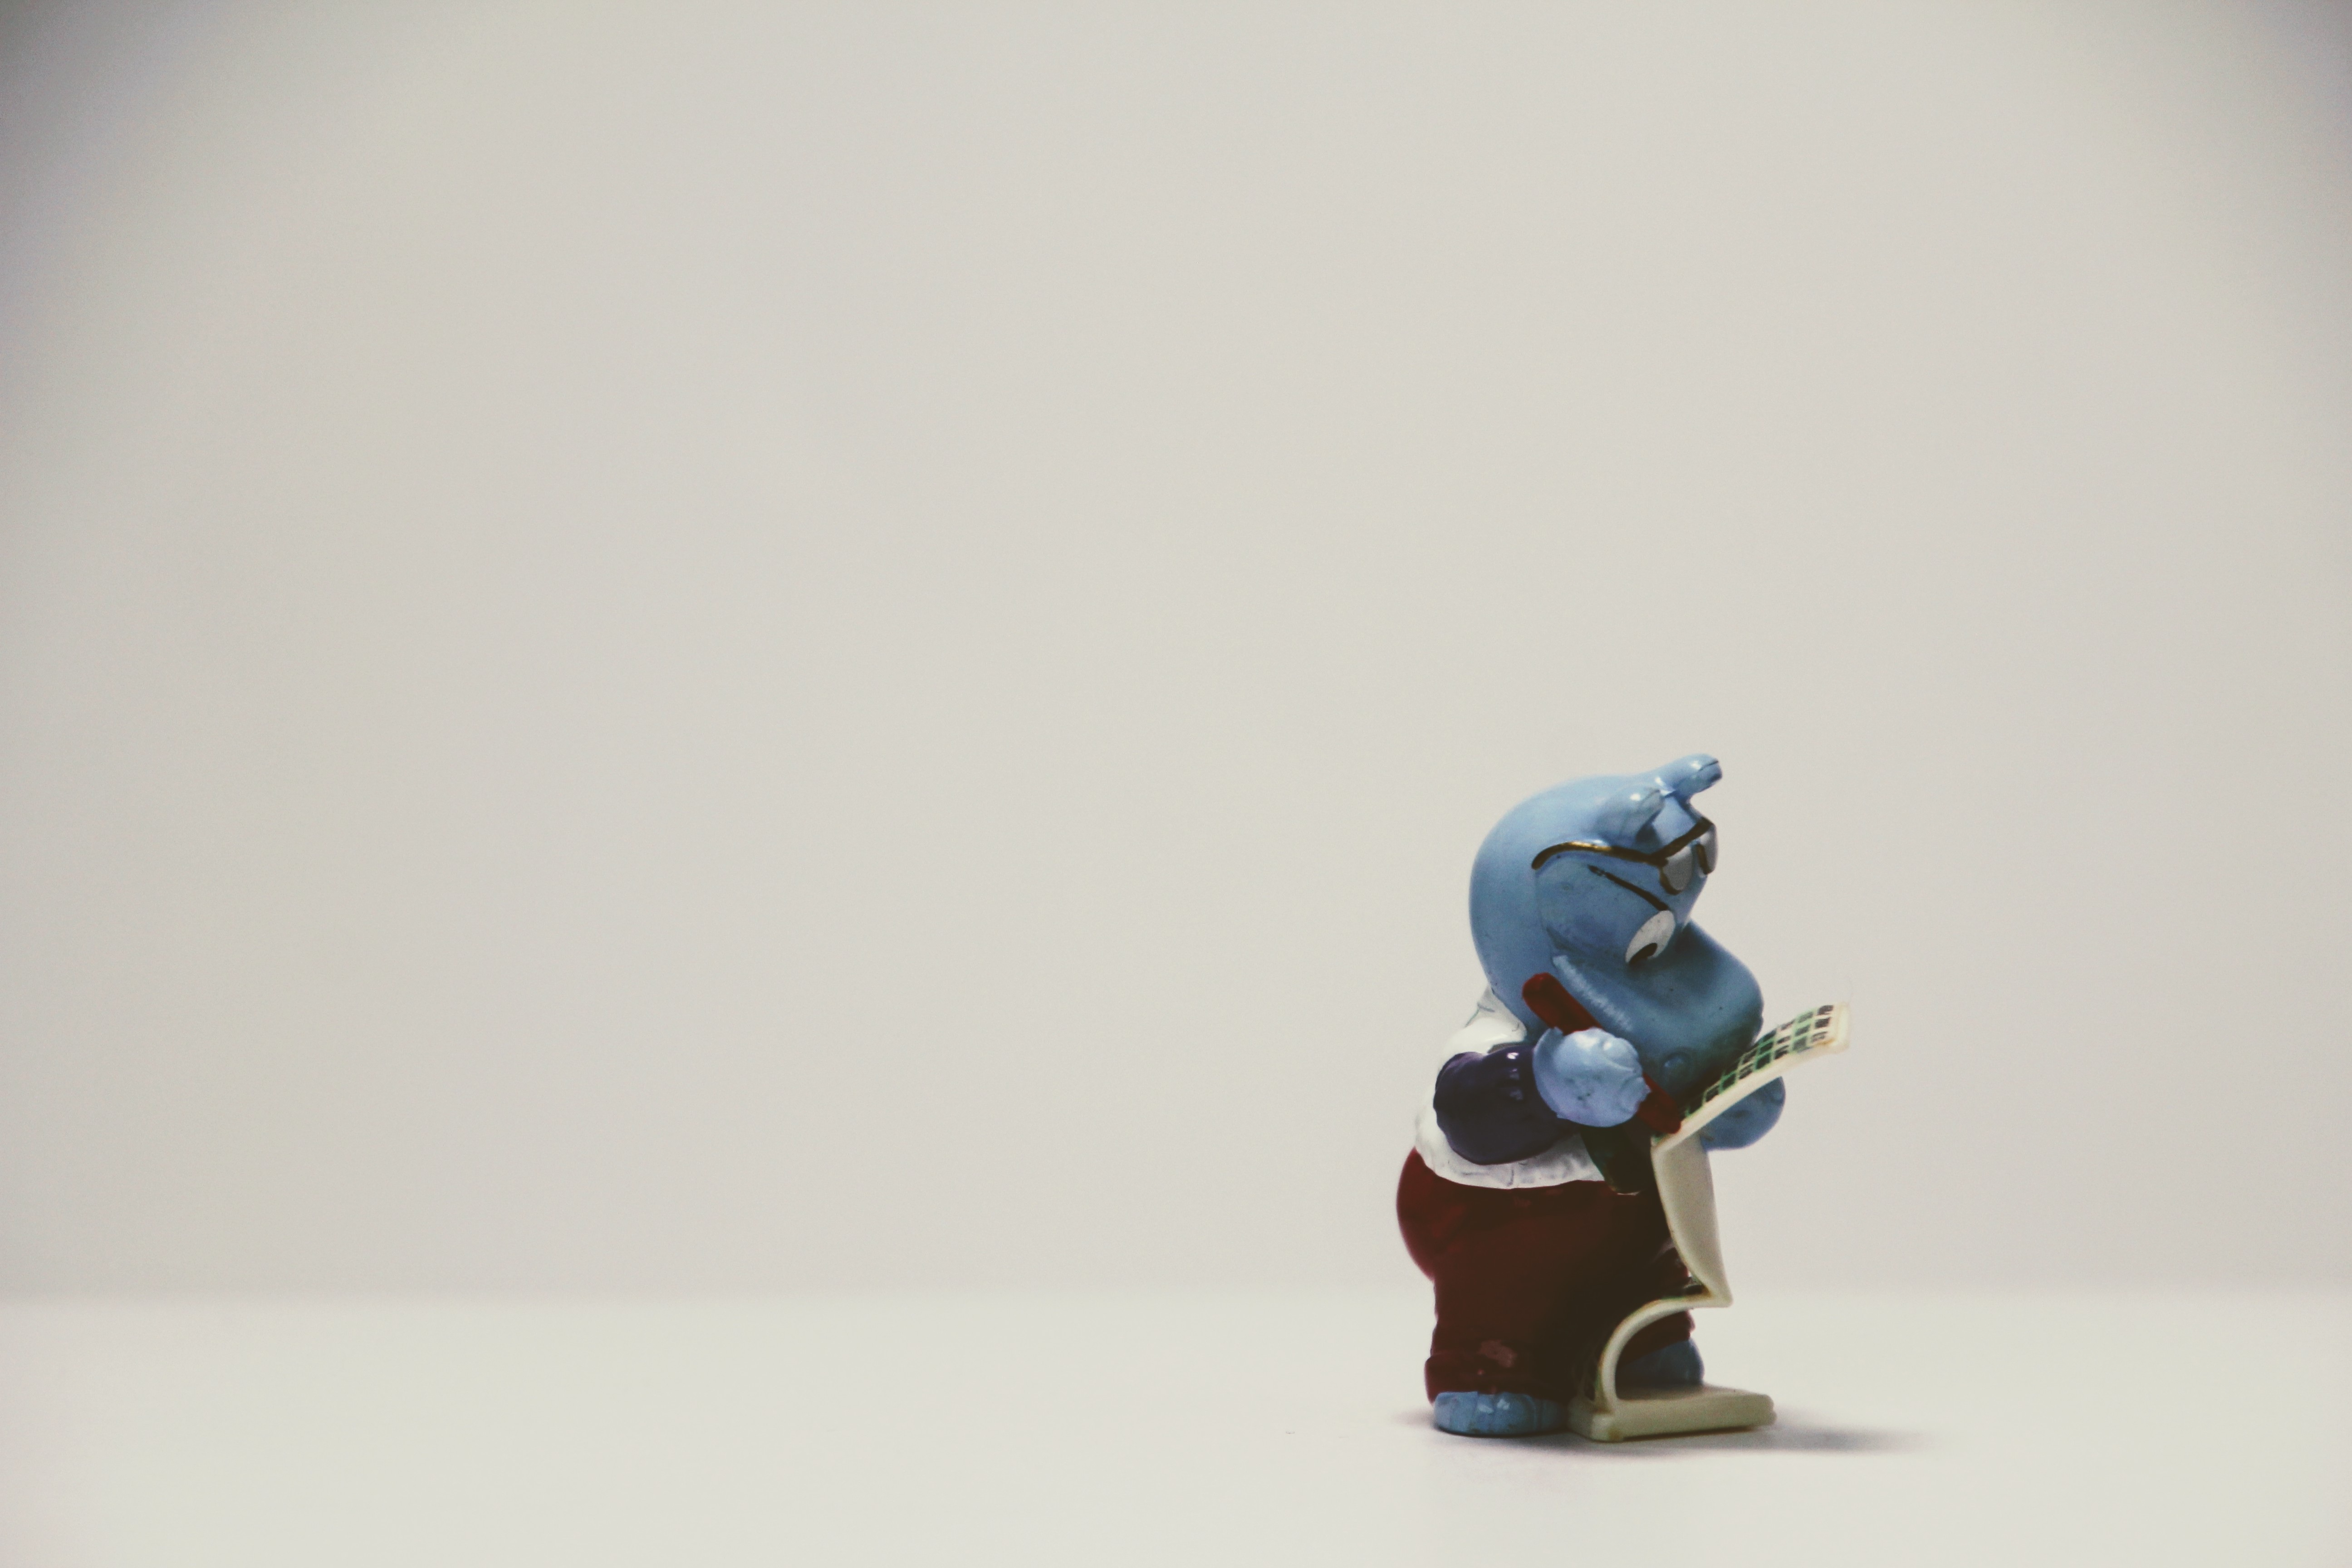
collection, toy, sculpture, figurine, toys, filter, list, modena, happy hippo, berraschungseifigur, stocktaking